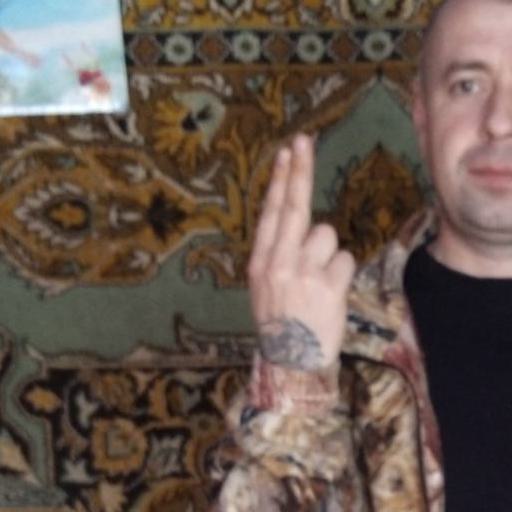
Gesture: two_up_inverted